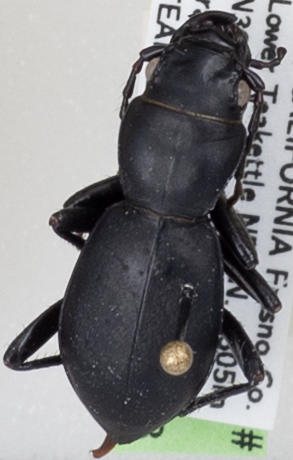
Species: Omus californicus
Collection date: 2022-07-05
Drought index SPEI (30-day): -0.574
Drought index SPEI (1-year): -1.226
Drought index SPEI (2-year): -2.09